Impact of the COVID-19 pandemic on science and technology

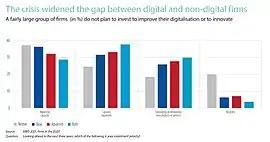
The pandemic resulted in a greater gap between digital and non-digital firms.

From 2019 to 2020, the proportion of EU enterprises employing advanced digital technology in their operations expanded dramatically. From 2020 to 2021, this percentage remained relatively stable, reaching 61% in 2021, compared to 63% in 2020 and 58% in 2019. The pandemic has caused a huge strain on internet traffic, with BT Group and Vodafone seeing a 60 and 50 percent increase in broadband usage, respectively. At the same time, Netflix, Disney+, Google, Amazon, and YouTube have considered reducing the quality of their videos to avoid overload. In addition, Sony has begun to slow down PlayStation game downloads in Europe and the United States to maintain the traffic levels.